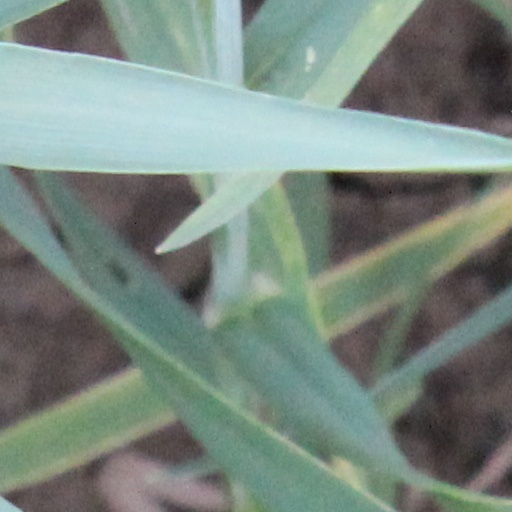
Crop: wheat